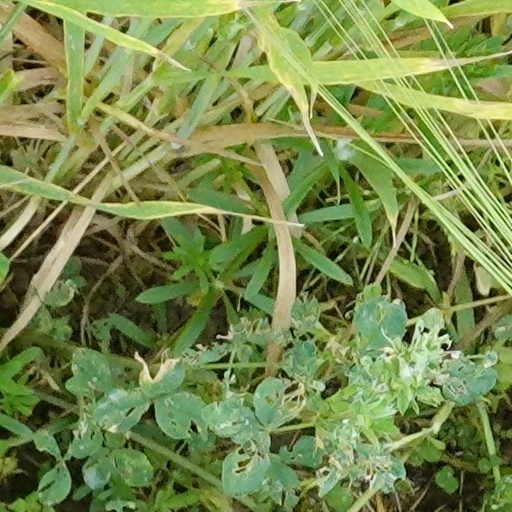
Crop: wheat